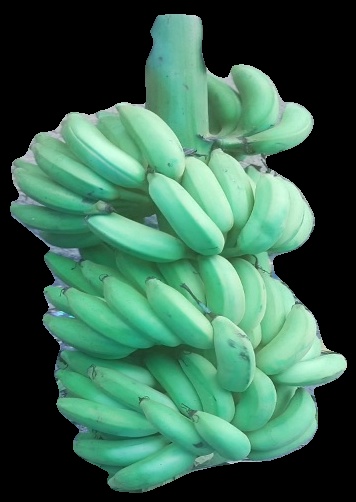
Variety: elakki-bale
Grade: grade2